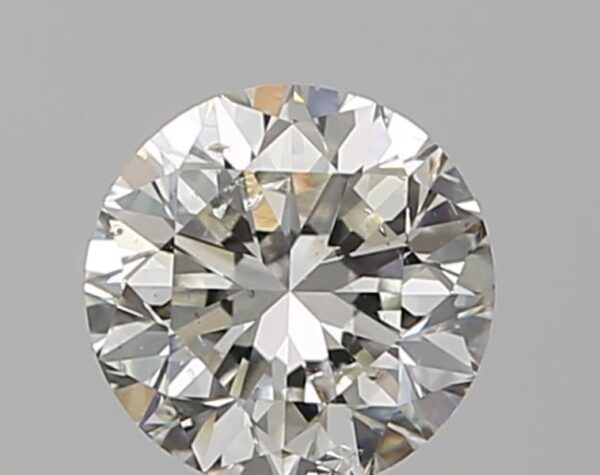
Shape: round
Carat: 0.7
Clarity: SI2
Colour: I
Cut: GD
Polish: EX
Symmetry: VG
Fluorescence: N
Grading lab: GIA
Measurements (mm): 5.44 x 5.49 x 3.62